Hølendalen Bridges

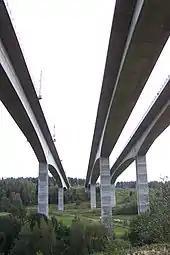
The bridges from below

The Norwegian State Railways identified the Østfold Line between Ski Station and Moss Station as one of its prime bottlenecks in the 1940s. Proposals of rebuilding to double track were initially rejected by Parliament in 1950. The plans resurfaced in 1985, this time as a proposed section of double track from Tveter Station via Vestby Station to Kjenn Station. As NSB worked on the plans, it became increasingly clear that a small section of double track would not be sufficient, and that the whole section from Ski to Moss would need to be rebuilt. NSB initiated planning of the whole segment in 1988.